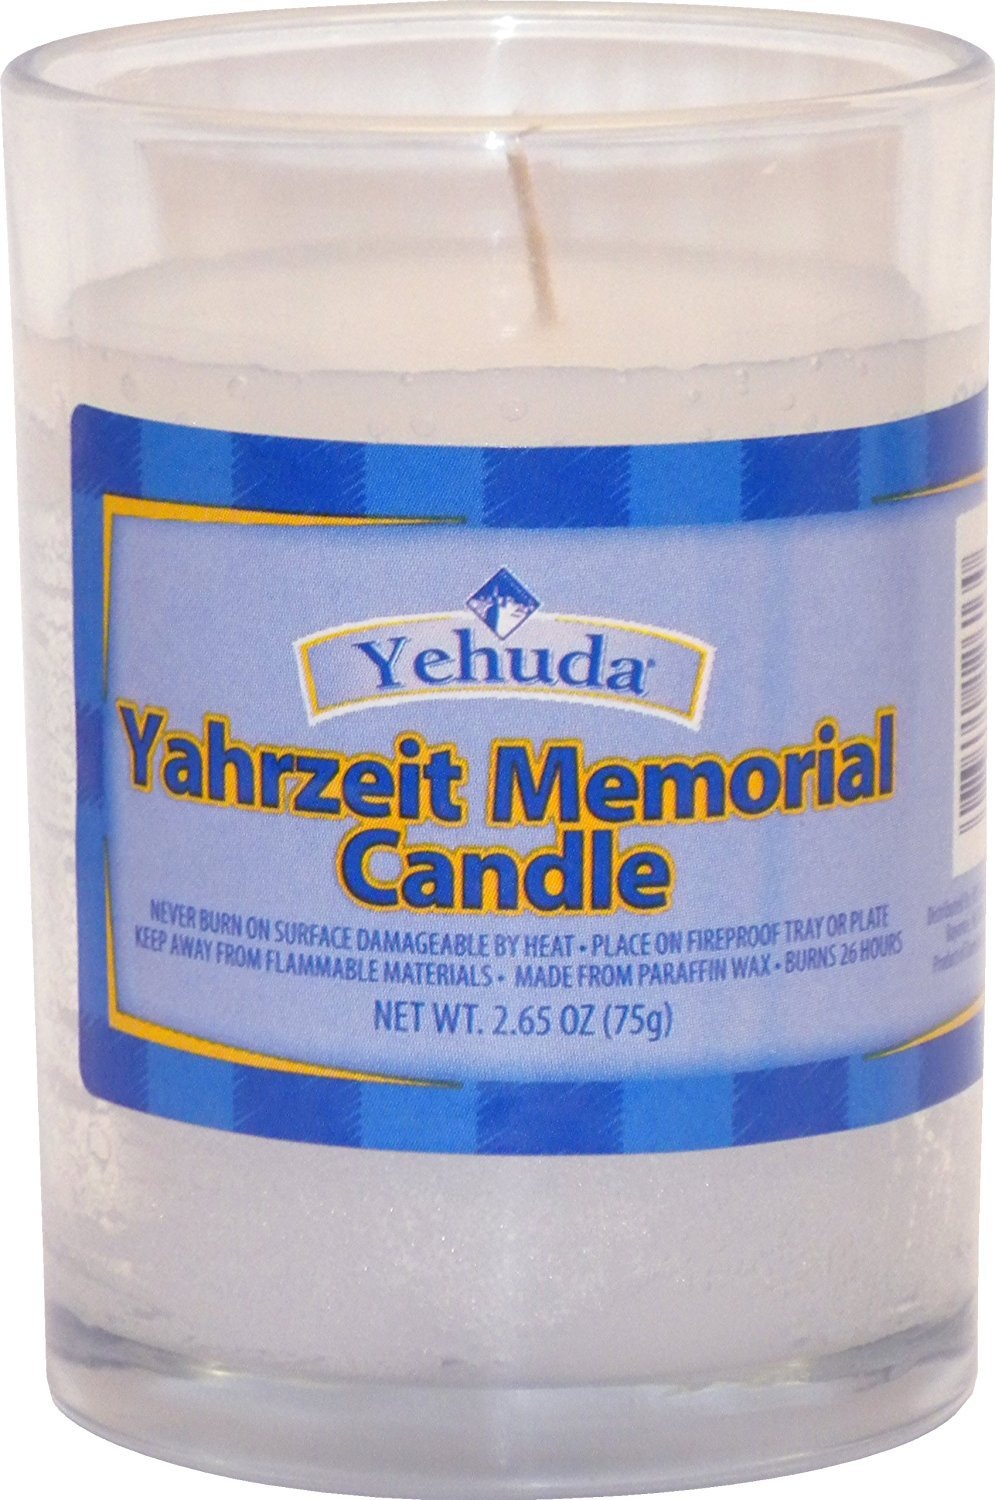
Item Name: Kedem Memorial Candles, 24-count (Pack of 24)
Bullet Point 1: Made from sesame seeds and other fine ingredients
Bullet Point 2: Yehuda Tehina (or tahini) is made from sesame seeds and other fine ingredients for an authentic Mediterranean taste
Bullet Point 3: Product of Israel
Value: 576.0
Unit: Count

Price: 0.99